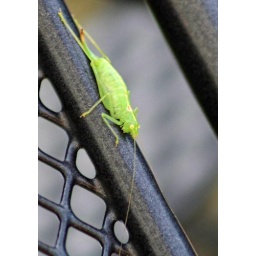
Lovely green and yelow criket photographed on a chair in my garden